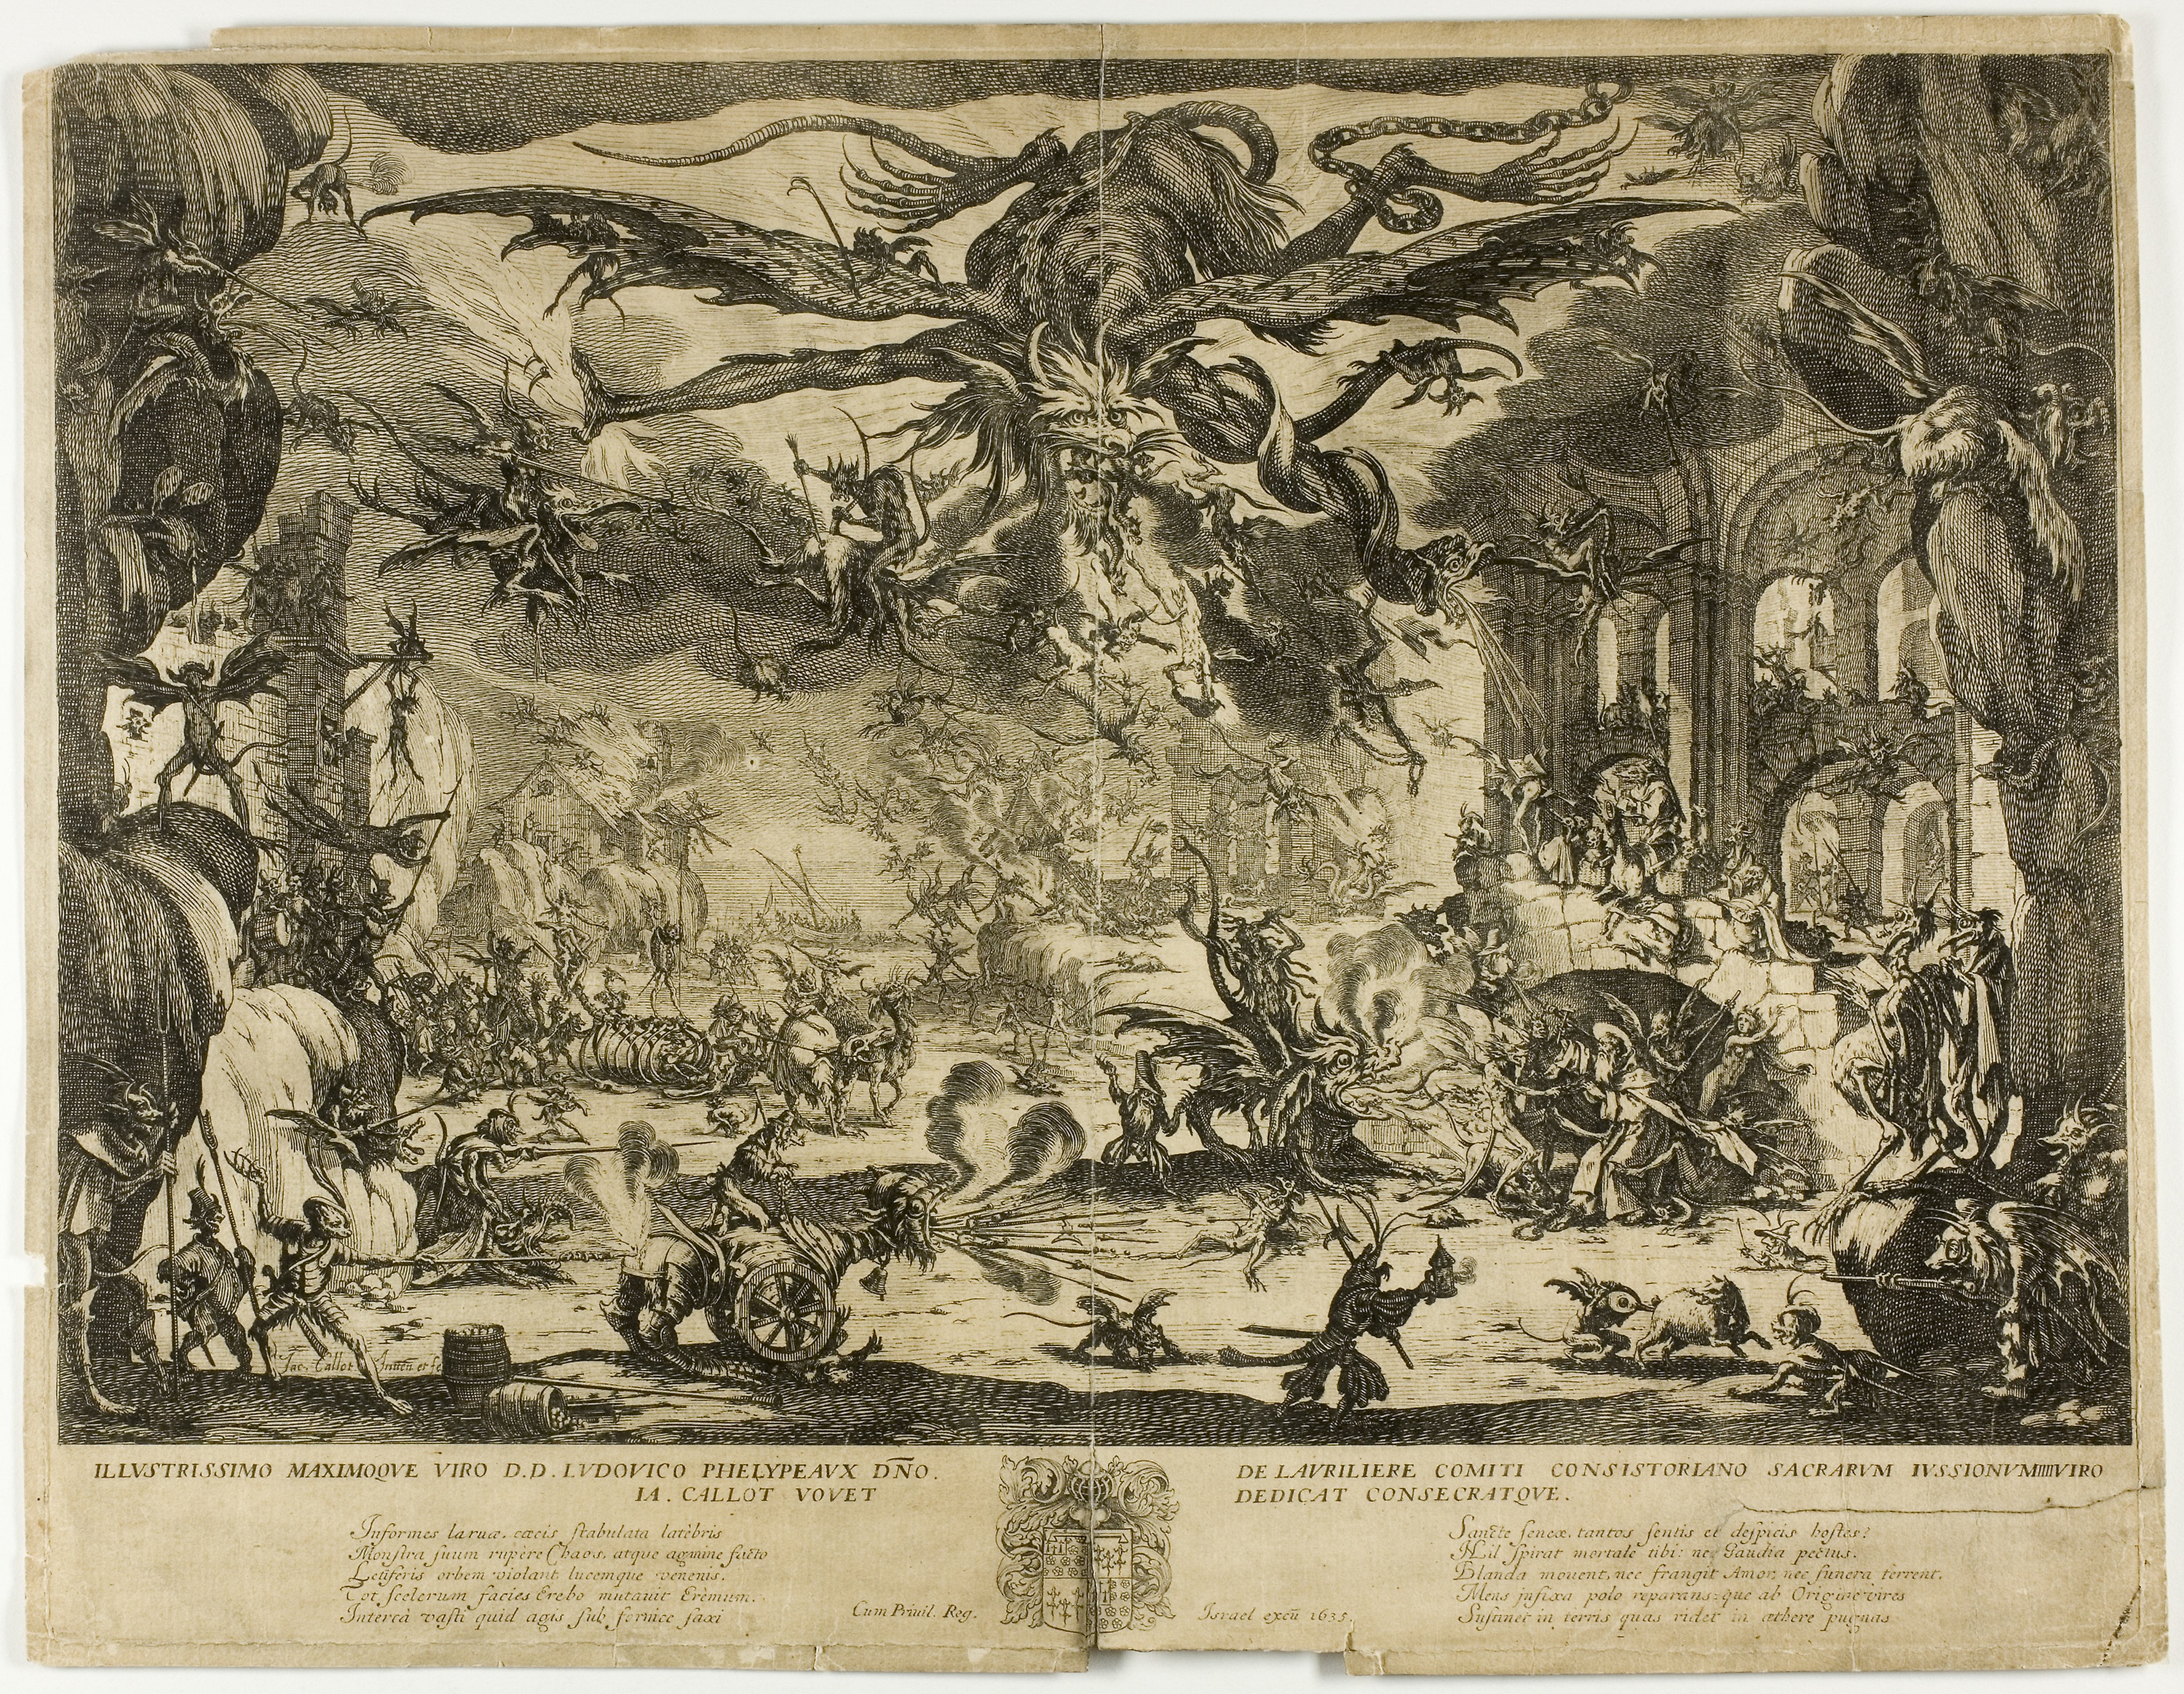
art, history, tapestry, stock photography, artwork